Transportation in San Diego

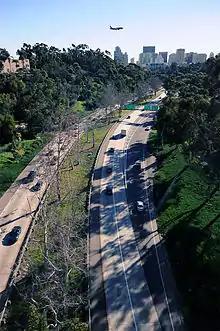
Cabrillo Freeway leading into Downtown San Diego

The streets and highways of San Diego reflect the automotive city development as well as its "urban sprawl" historic growth pattern. Major freeways were built and repeatedly expanded to serve the needs of commuters coming into the city from the suburban regions of North County, South Bay, and East County, as well as the Tijuana metropolitan area. The importance of tourism to the city also stimulated the development of roads, since 70% of tourists visiting San Diego arrive by car.